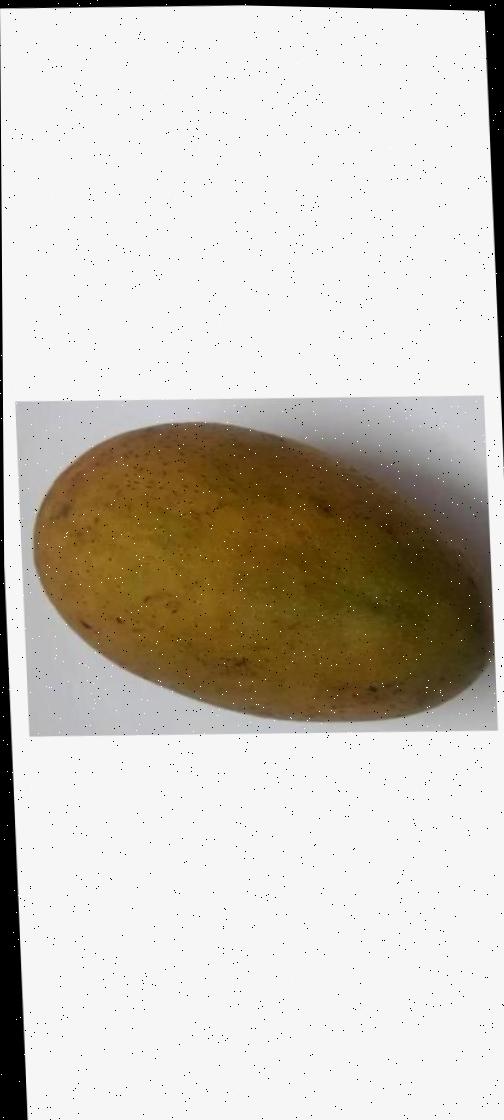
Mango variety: Ashshina Classic